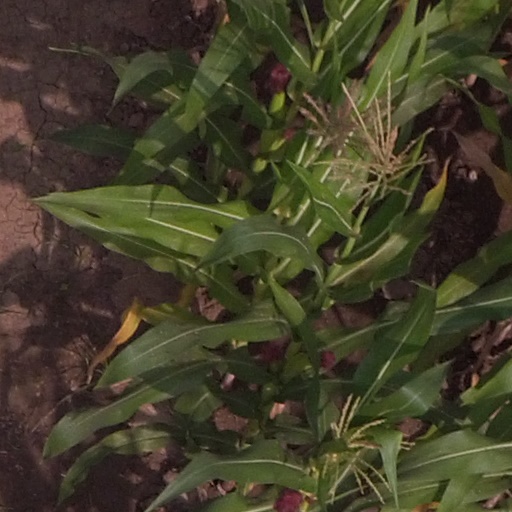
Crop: maize; corn